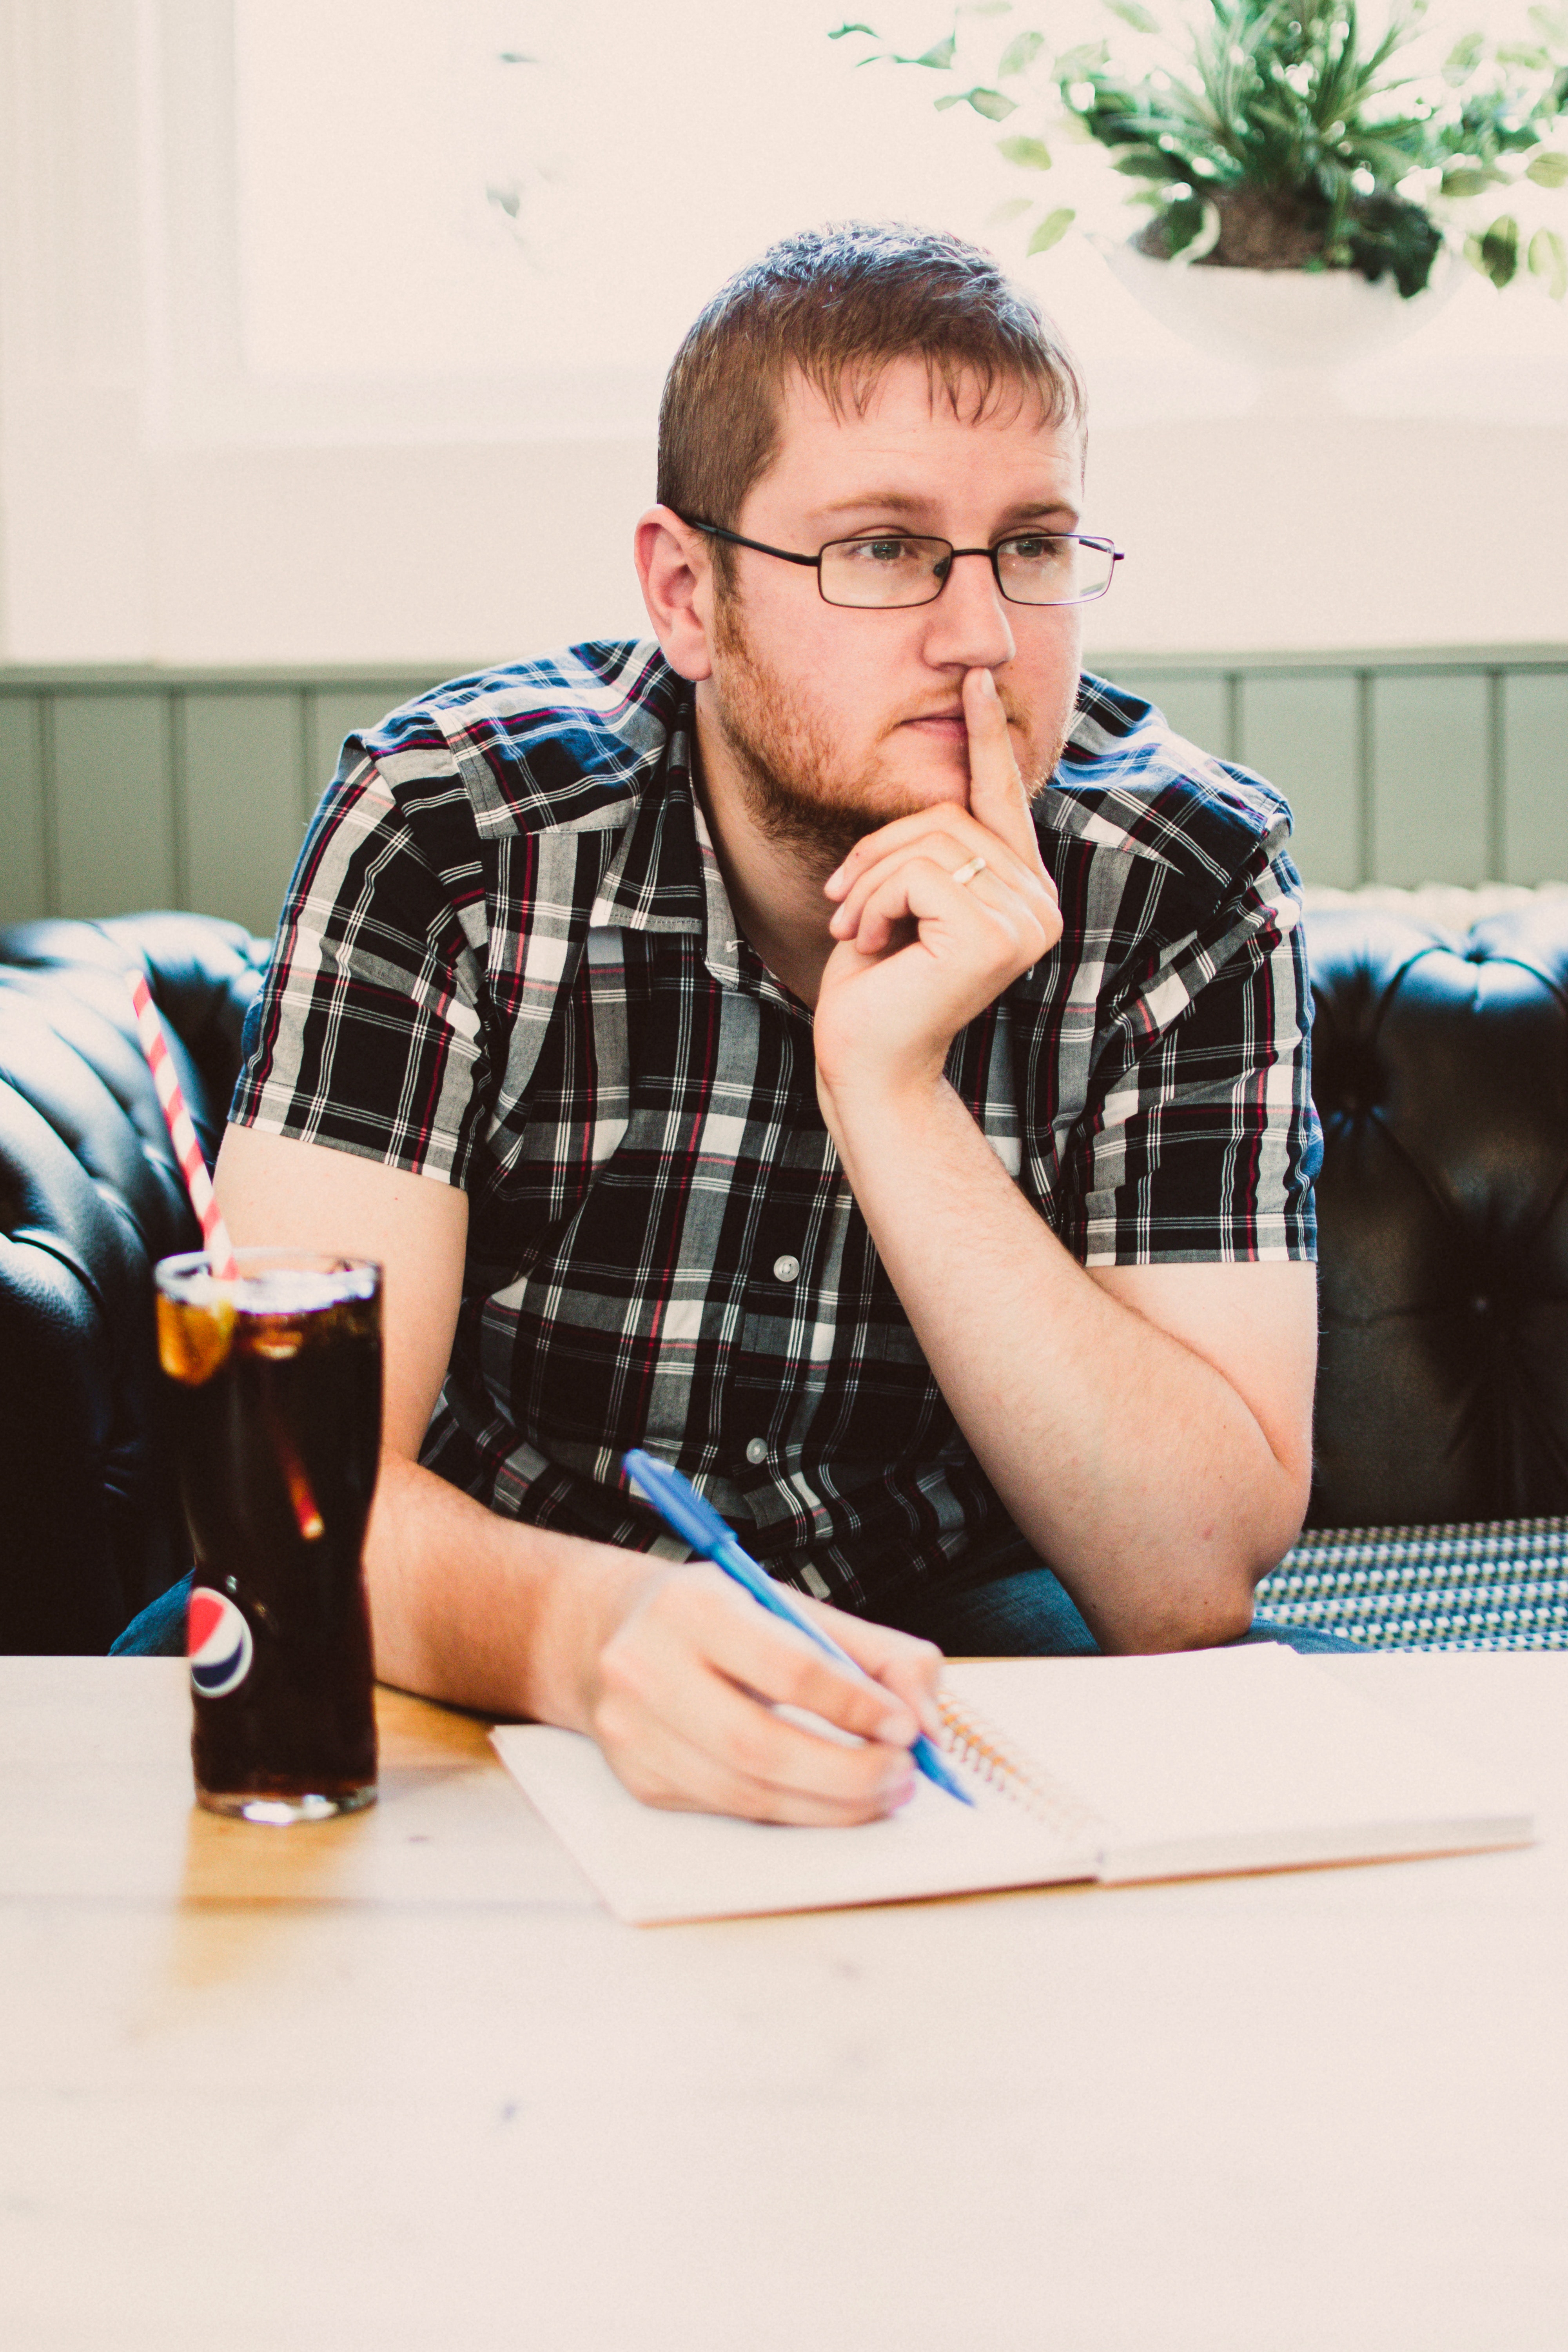
design, room, technology, sitting, photography, pattern, student, glasses